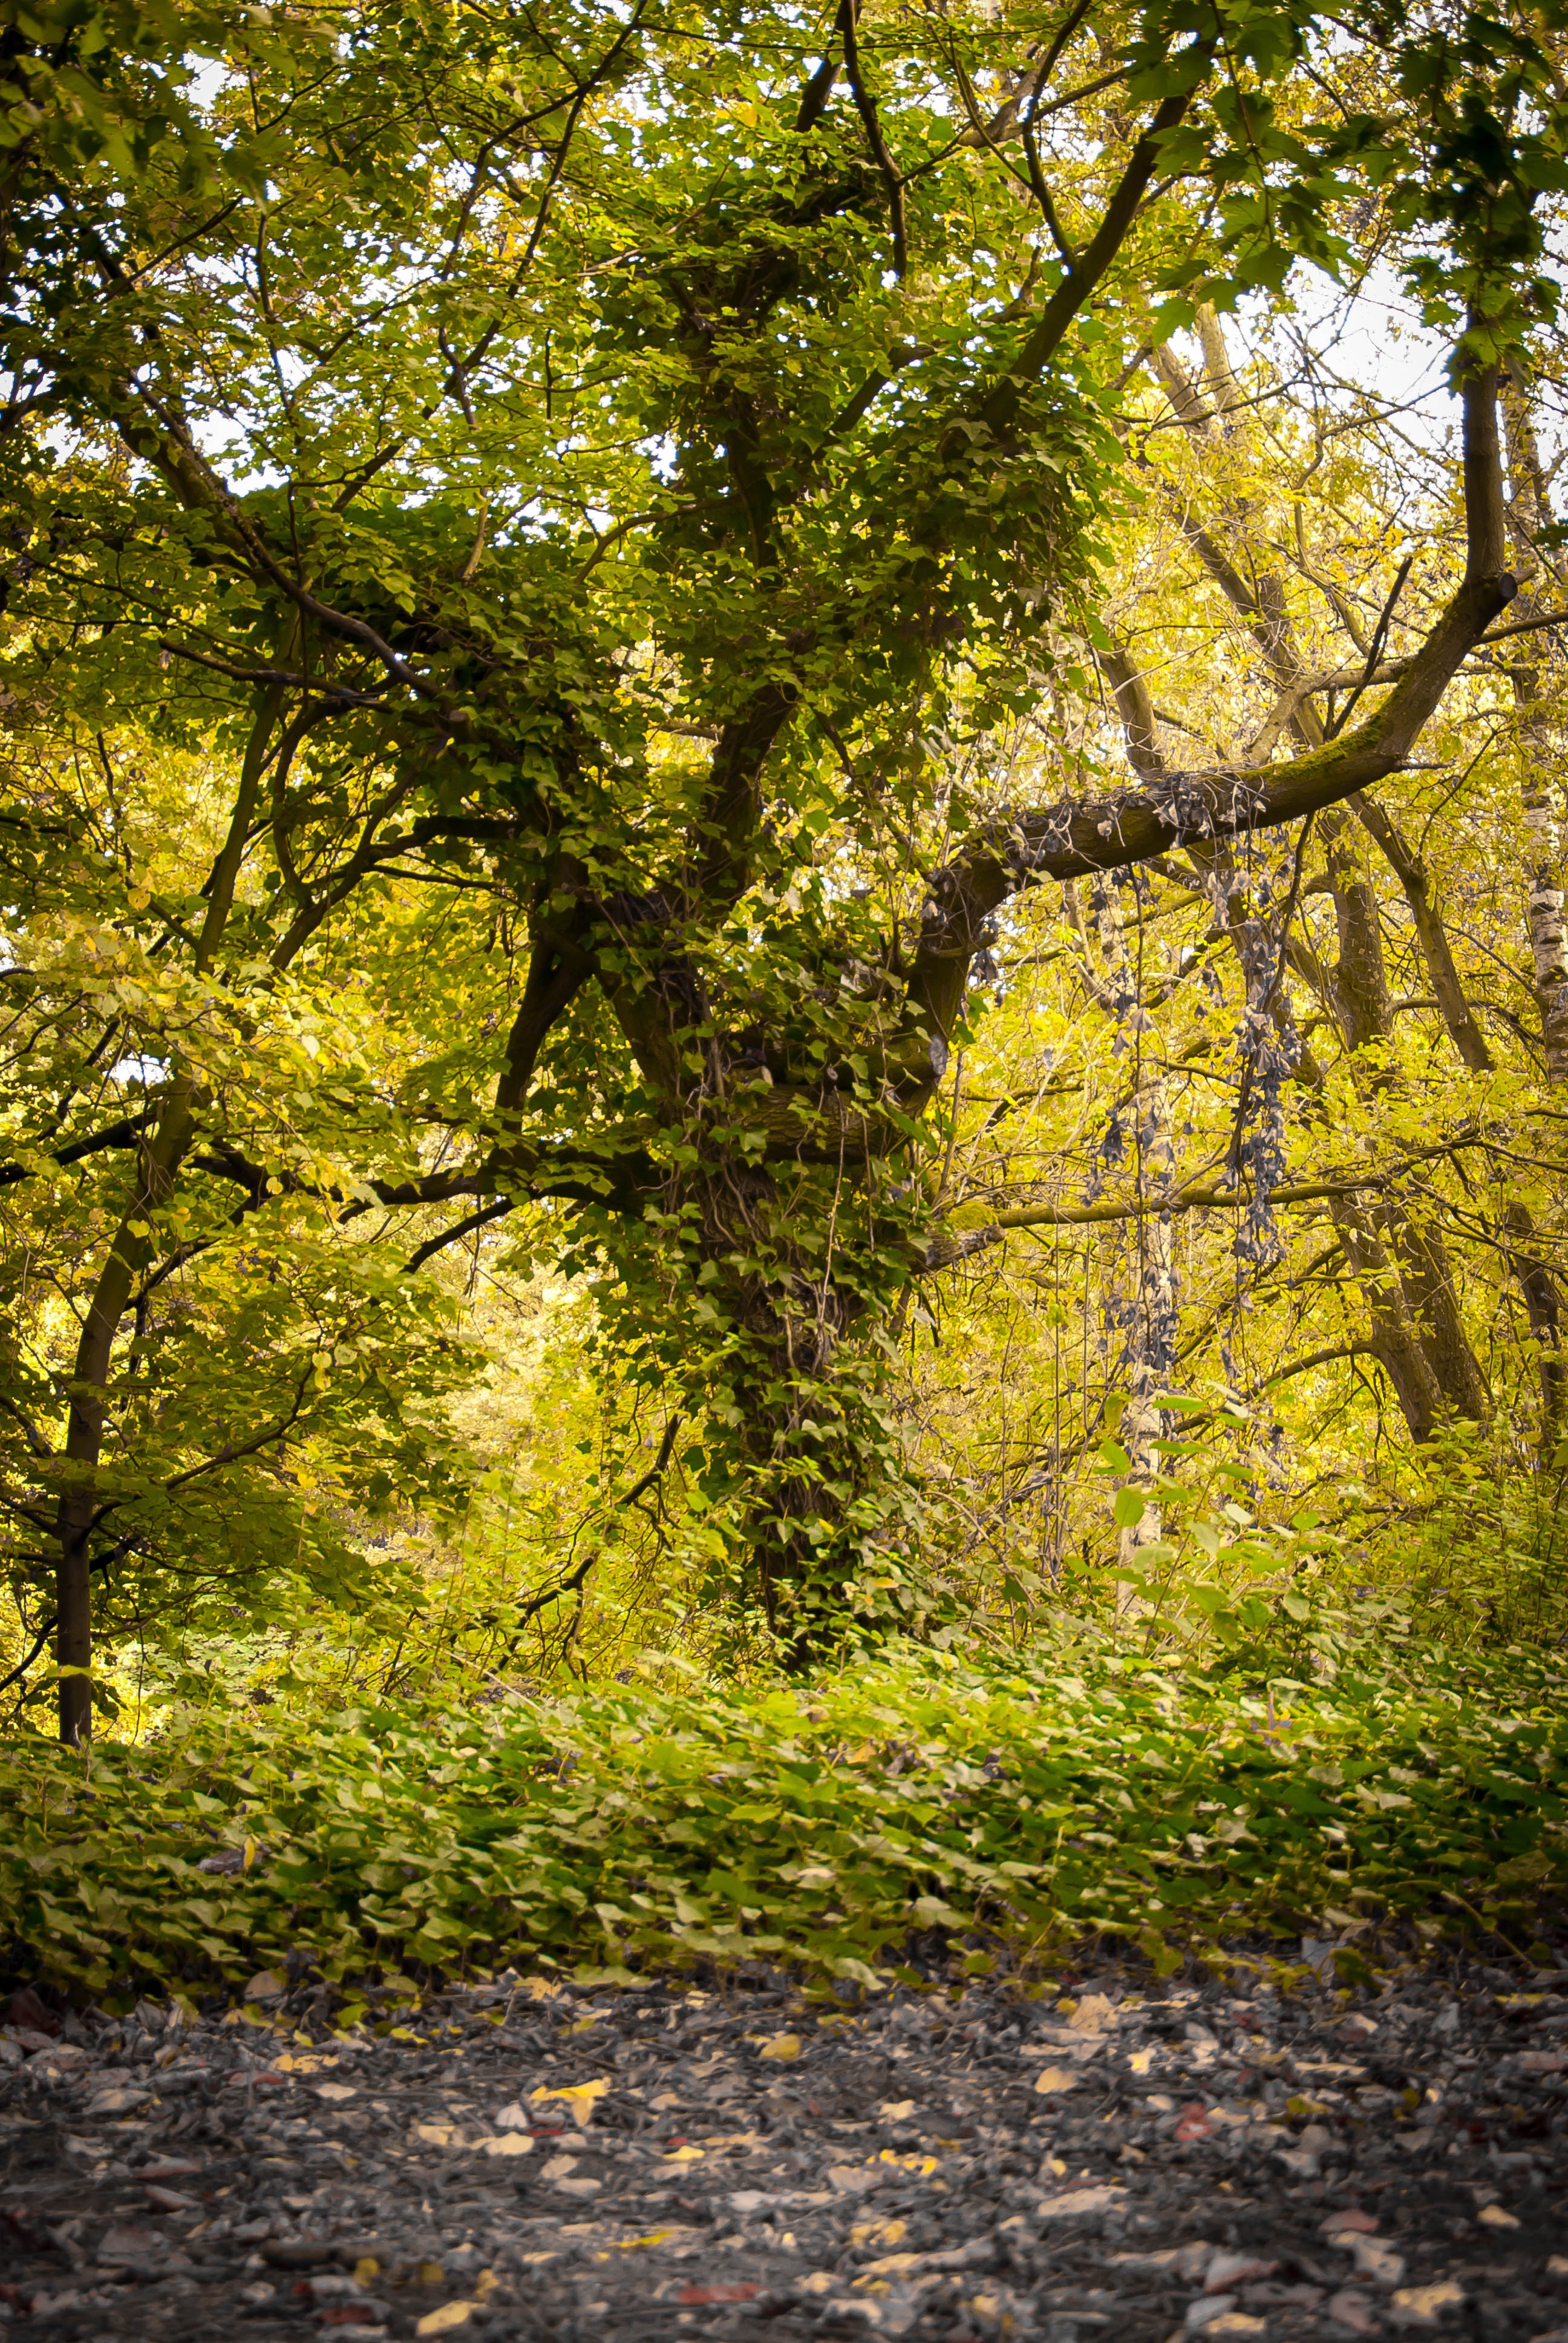
tree, nature, forest, branch, plant, wood, sunlight, leaf, flower, lake, old, overgrown, moss, bark, green, autumn, park, botany, season, festival, deciduous, grove, woodland, habitat, ecosystem, baustamm, autumn beginning, natural environment, woody plant, temperate broadleaf and mixed forest